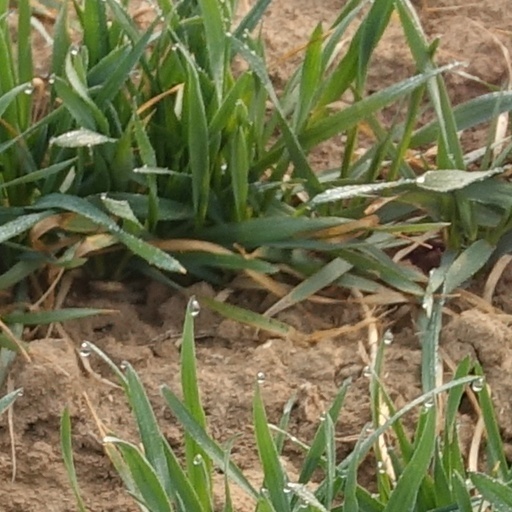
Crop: wheat